Gerry Davis (umpire)

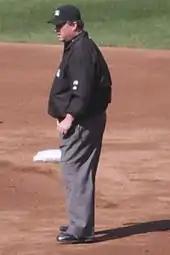
Davis in 2014

Davis began umpiring in the minor leagues in 1976. He worked in the Midwest League, Eastern League and American Association before being promoted to the majors in 1982.